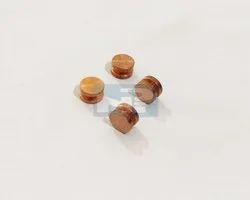
Label: COPPER_ROLLER